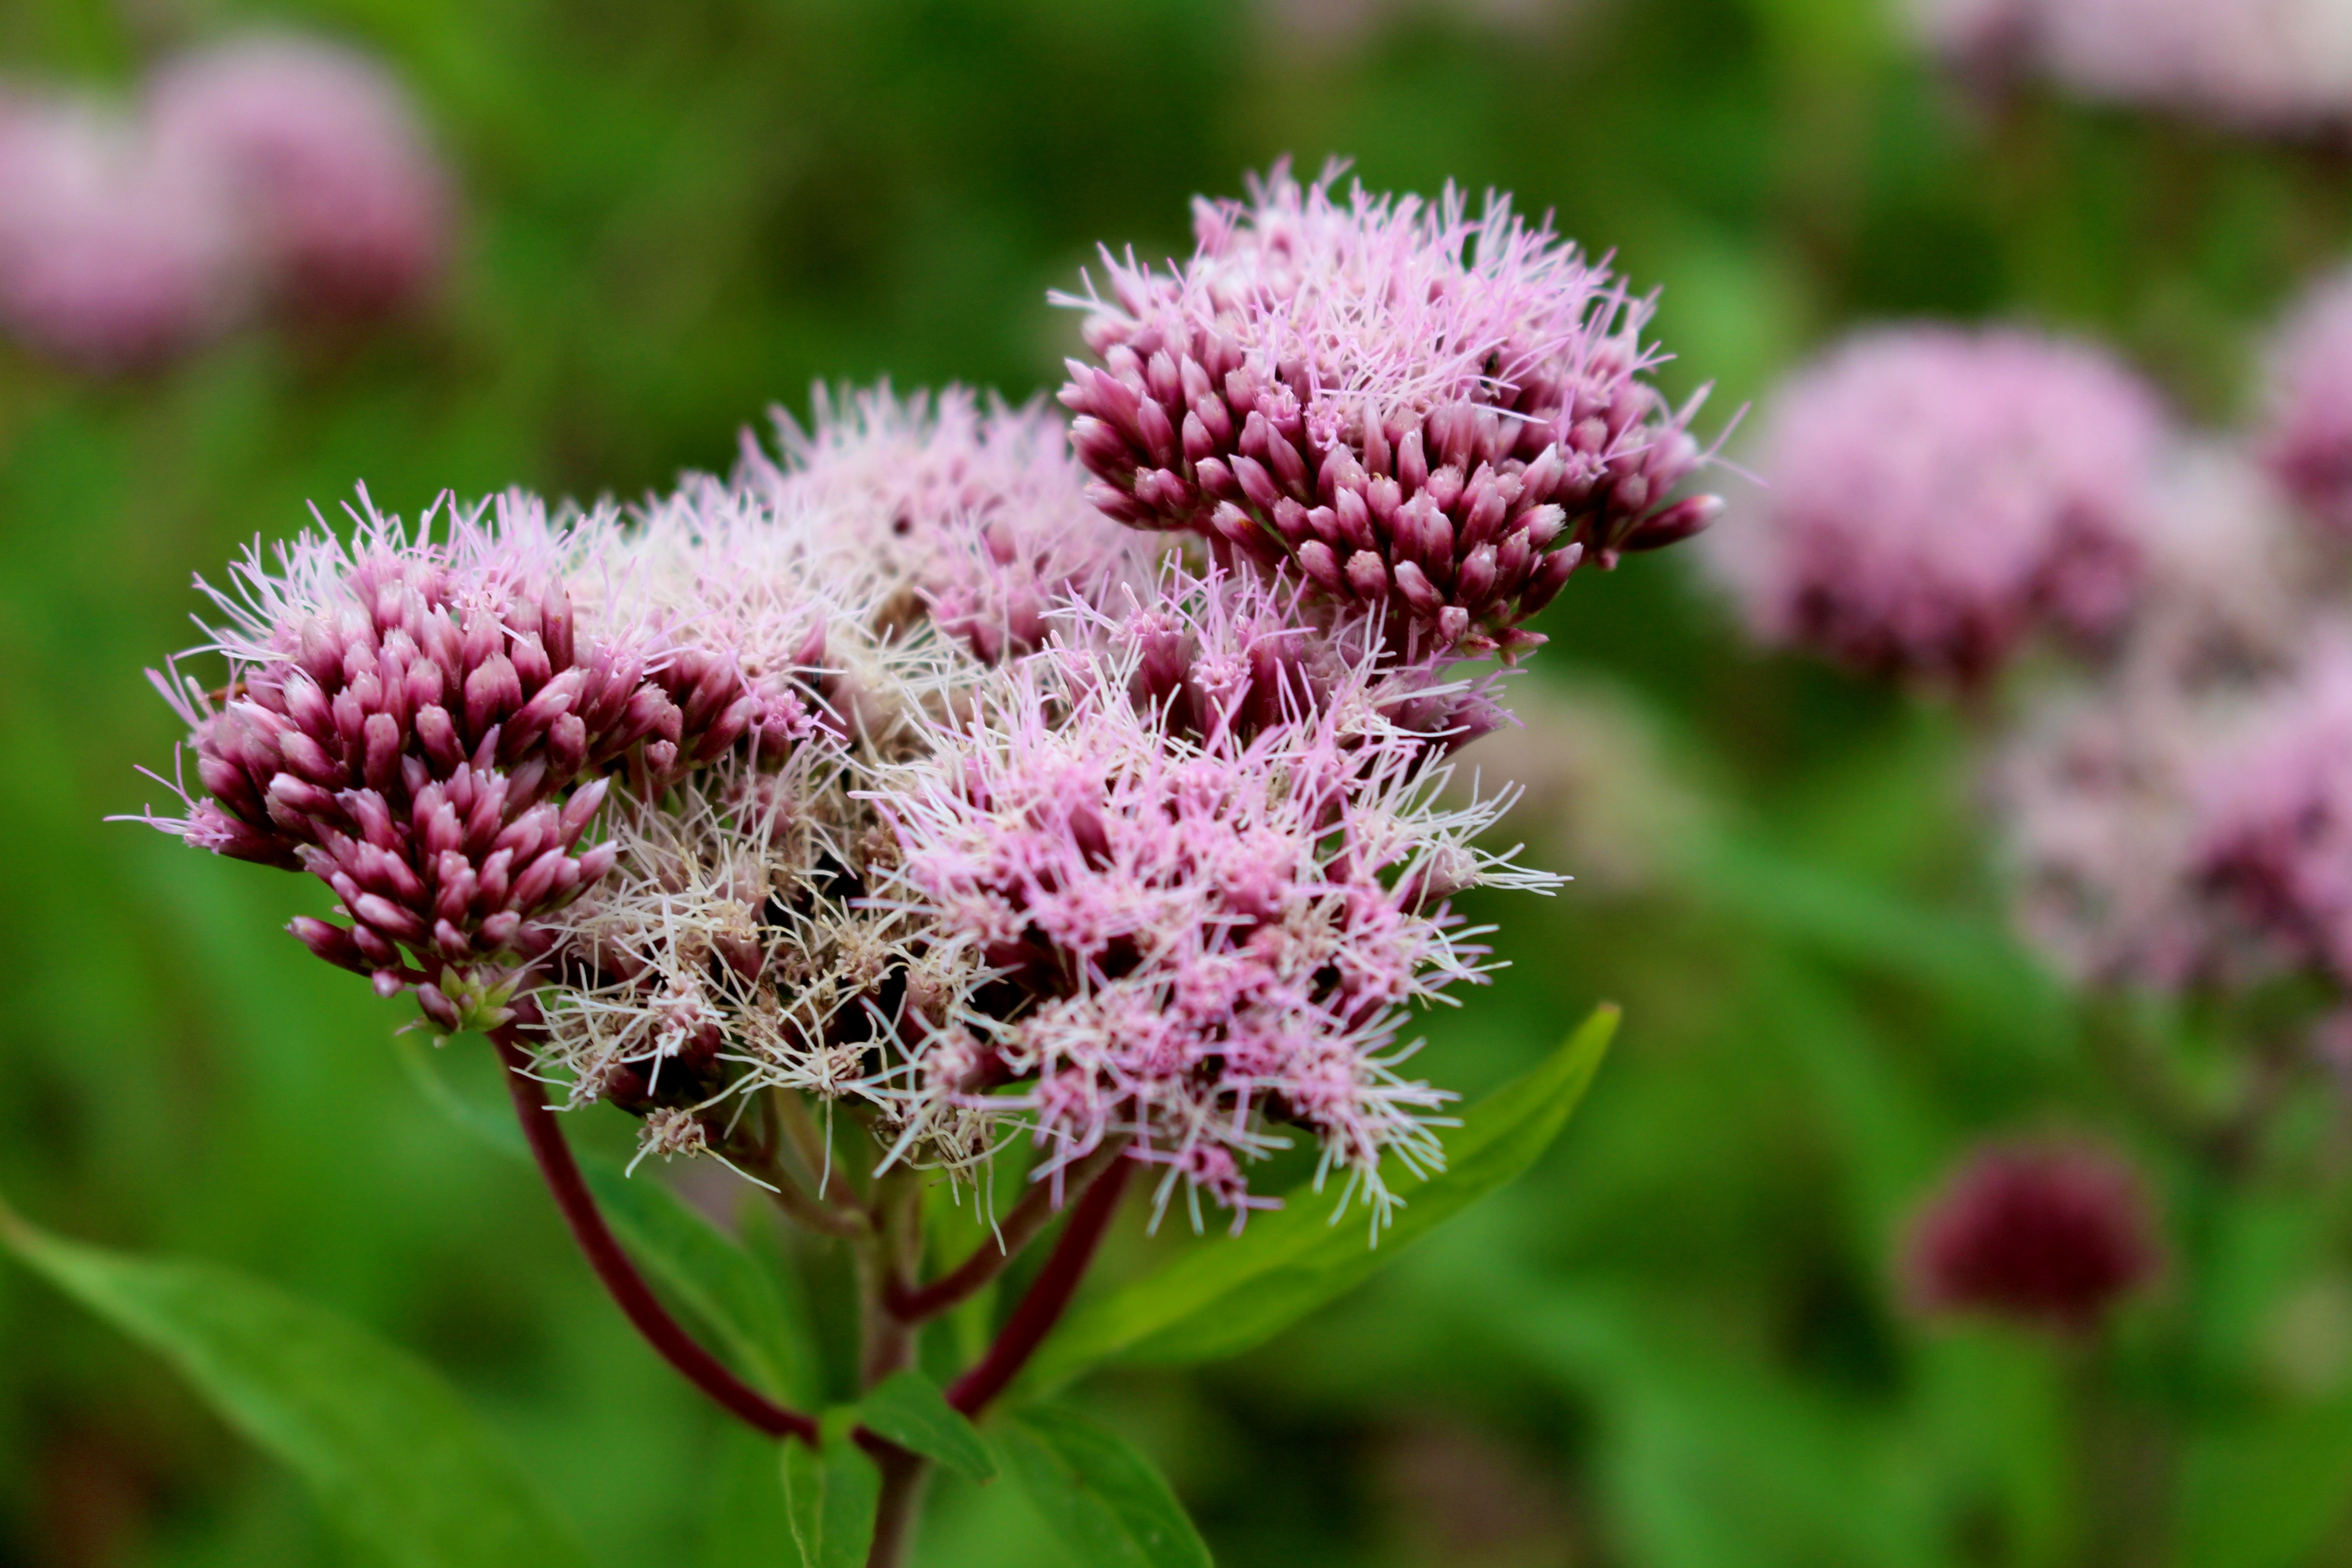
nature, blossom, plant, meadow, flower, purple, bloom, summer, green, herb, produce, macro, botany, garden, pink, close, flora, wildflower, leaves, background, shrub, violet, beautiful, purple flower, macro photography, flowering plant, violet green, land plant, onion genus, ironweed